George Walters (VC)

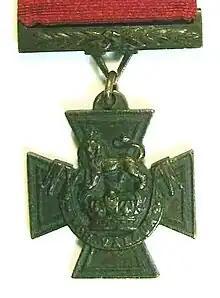
George Walters' VC

George Walters VC (15 September 1829 – 3 June 1872) was an English recipient of the Victoria Cross, the highest and most prestigious award for gallantry in the face of the enemy that can be awarded to British and Commonwealth forces.